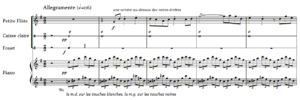
Le Concerto en sol majeur de Maurice Ravel est un concerto pour piano et orchestre en trois mouvements composé de l'été 1929 à novembre 1931. Il a été créé à Paris, salle Pleyel, le 14 janvier 1932 par sa dédicataire, la pianiste Marguerite Long, avec l'Orchestre des Concerts Lamoureux dirigé par le compositeur.